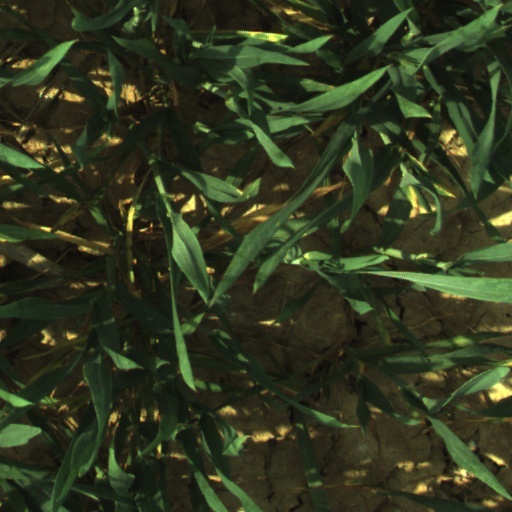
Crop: wheat